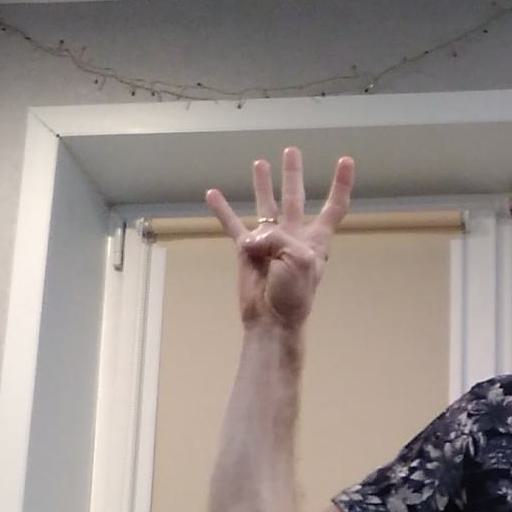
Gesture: four